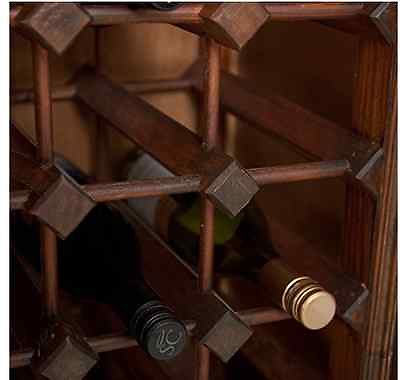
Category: cabinet